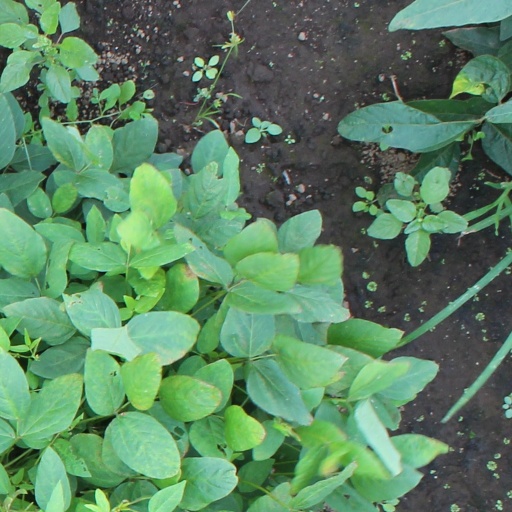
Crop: soybean